Fluminense FC

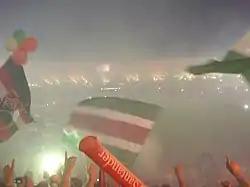
Fluminense fans display a luminous mosaic in Maracanã.

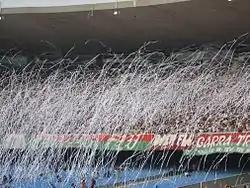
Fluminense supporters at the Maracanã

According to the RSSSF, these were the highest attendances in Fluminense matches: